KQTV

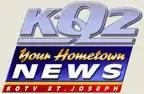
KQTV logo, used from 2000 to 2009

Nexstar Broadcasting Group acquired KQTV and WTWO in 1997. At the time, Nexstar's only television property was WYOU in Scranton, Pennsylvania, but the firm had been founded by Perry Sook to acquire other mid-market TV stations. On June 12, 2009, KQTV switched from an analog to a digital signal; a low power on VHF channel 7 led to signal strength issues in rural areas on the fringes of the station coverage area.